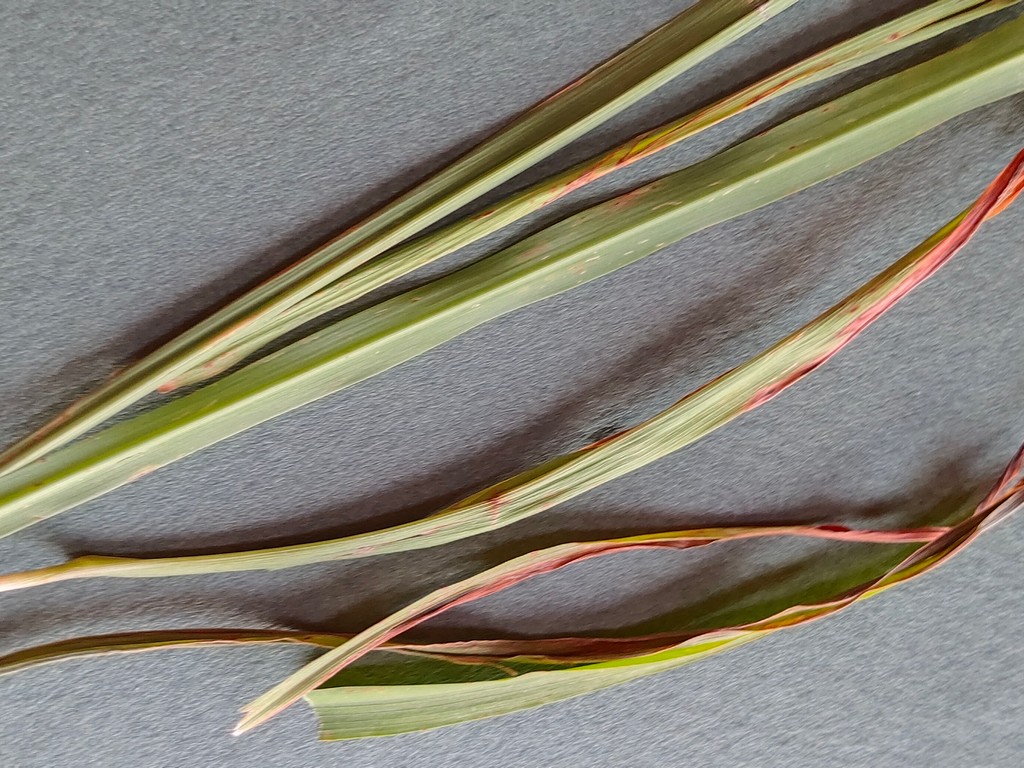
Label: Unhealthy